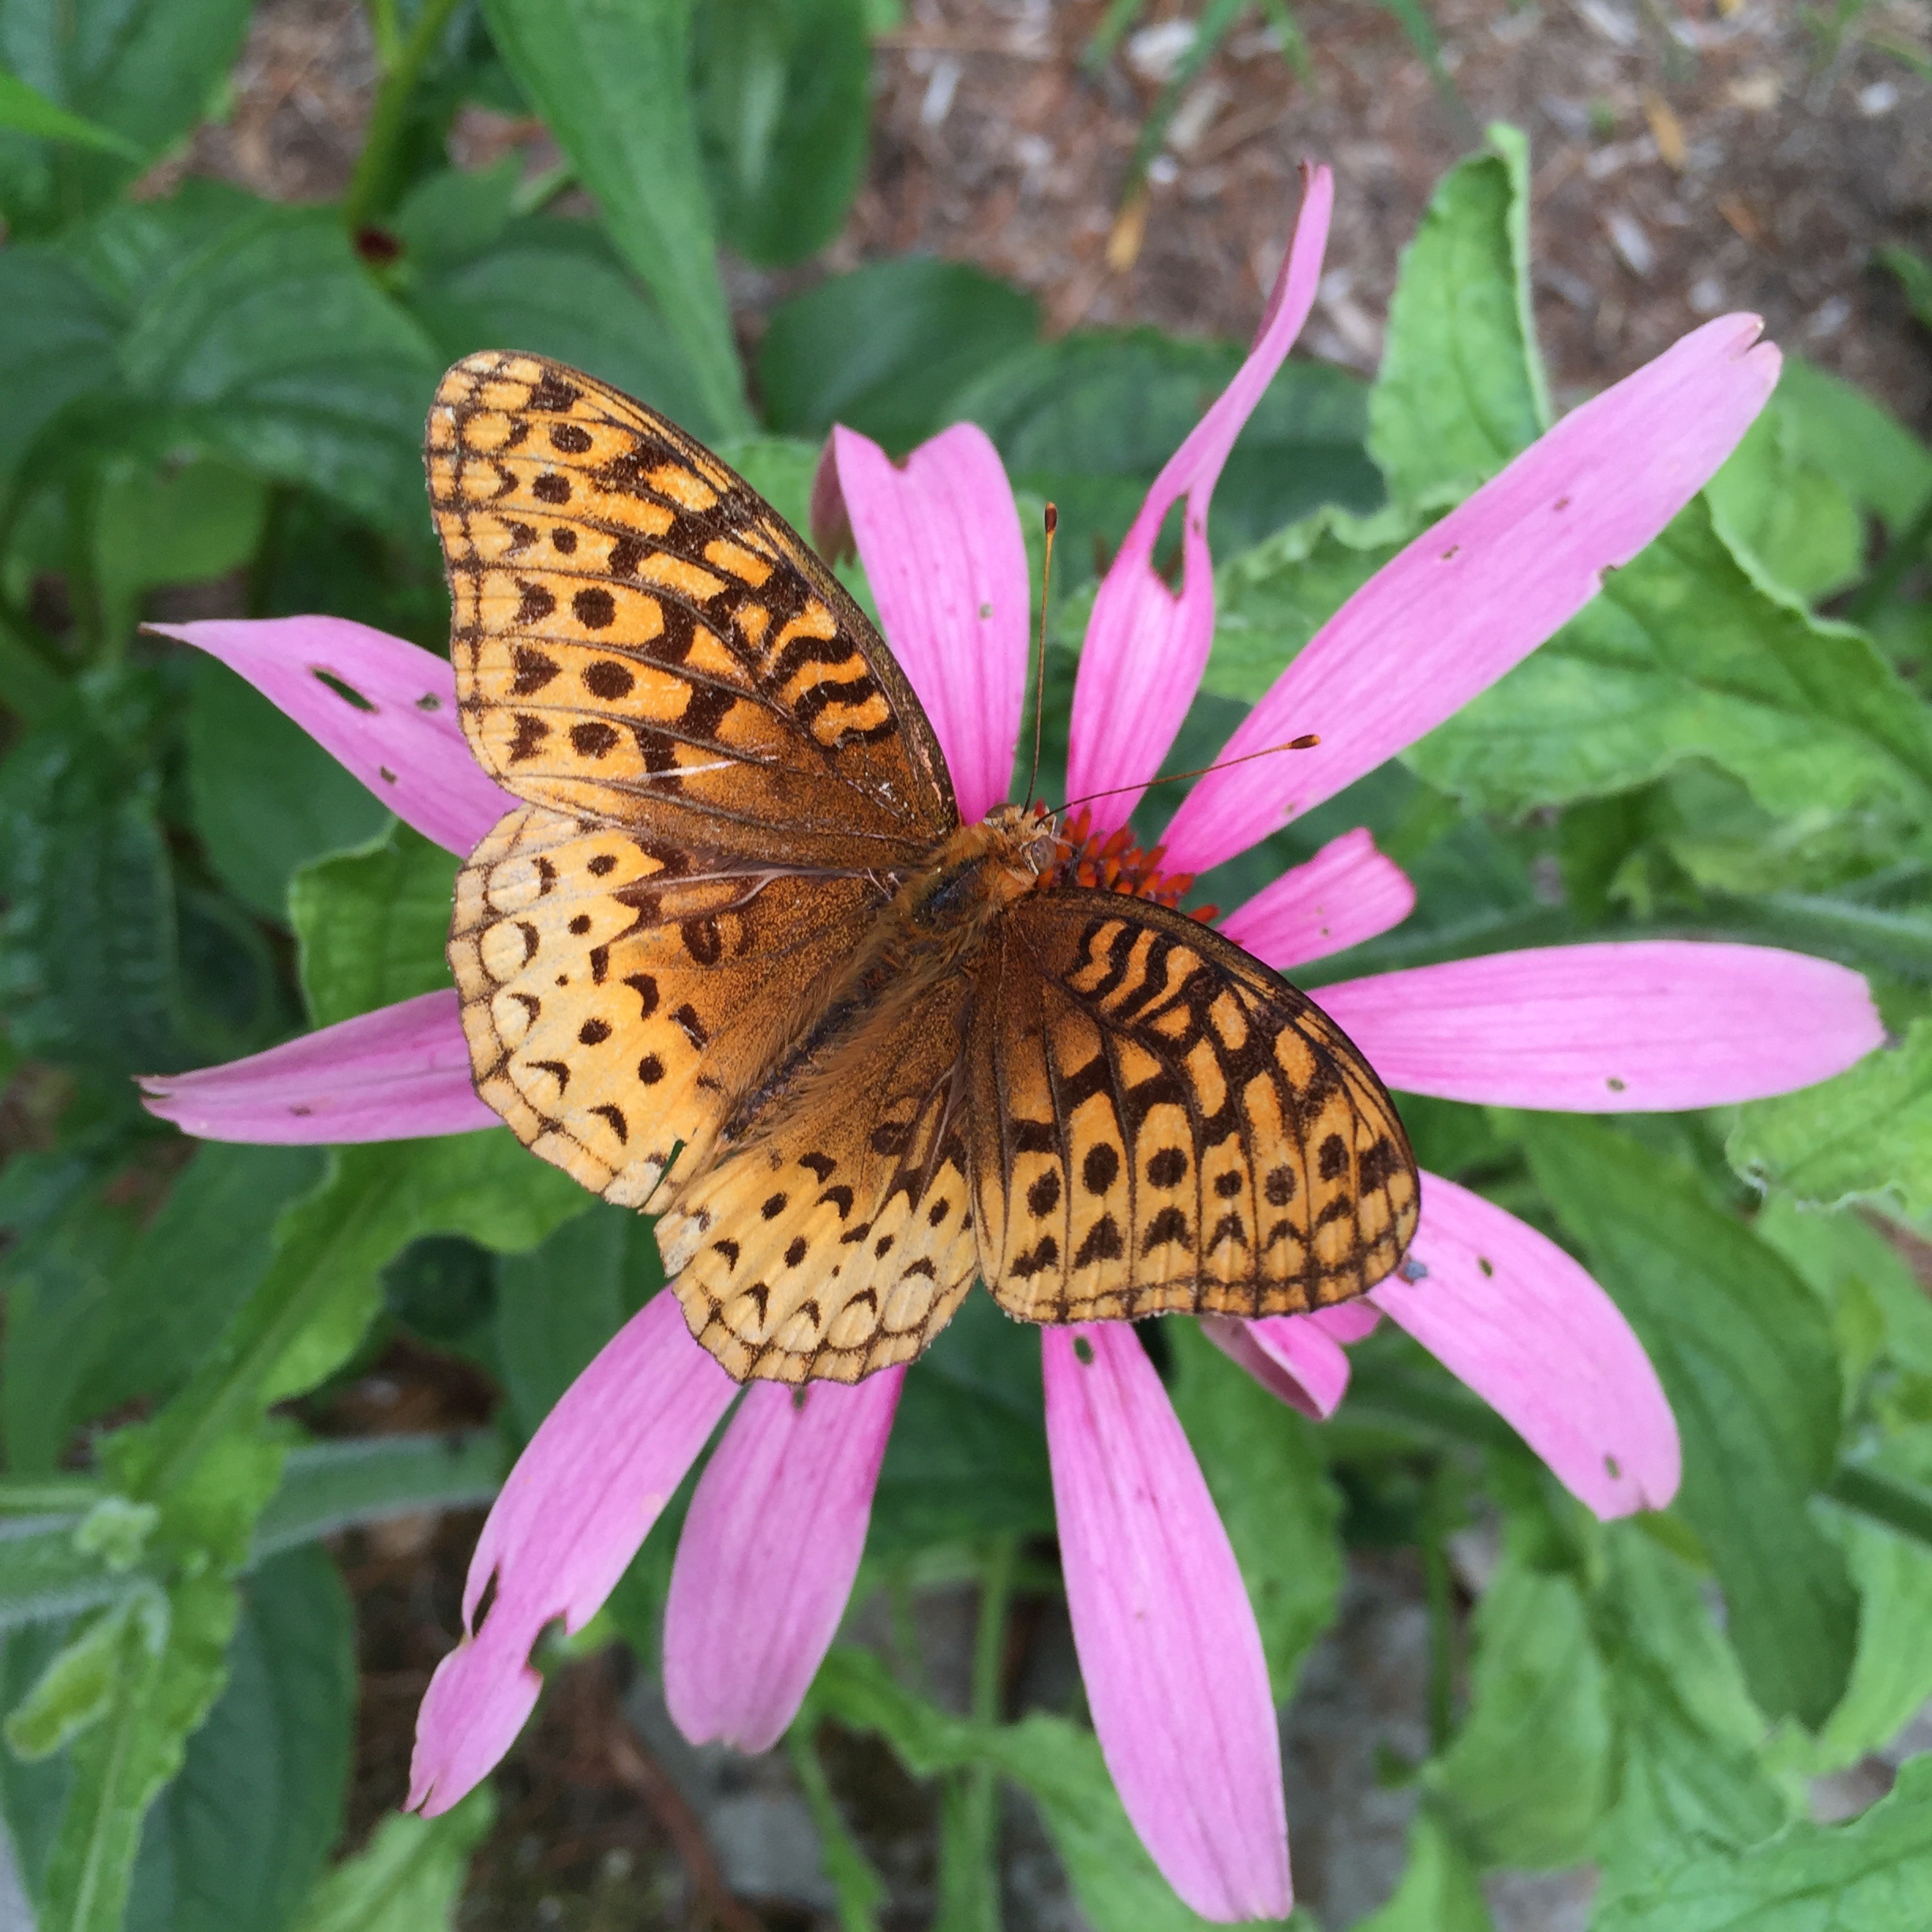
nature, plant, flower, petal, insect, botany, butterfly, pink, flora, fauna, invertebrate, wildflower, spotted, coneflower, nectar, pieridae, macro photography, arthropod, flowering plant, daisy family, pollinator, annual plant, land plant, moths and butterflies, lycaenid, brush footed butterfly, colias